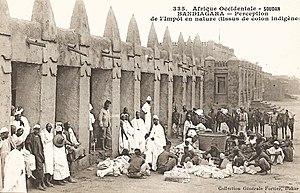
François-Edmond Fortier, Bandiagara. Perception de l'impôt en nature (tissus de coton indigène). Afrique Occidentale - Soudan.
L'impôt constitue un des prélèvements obligatoires effectué par voie d’autorité par la puissance publique sur les ressources des personnes vivant sur son territoire ou y possédant des intérêts. Sans contrepartie directe pour le contribuable, ce prélèvement est destiné à être affecté par l'intermédiaire des budgets publics aux services d'utilité générale. Dans les États démocratiques, le pouvoir de fixer, de lever et d'affecter l'impôt est de la compétence exclusive du pouvoir législatif. Trois paramètres essentiels permettent de caractériser un impôt : l'assiette, le taux et les modalités de recouvrement.